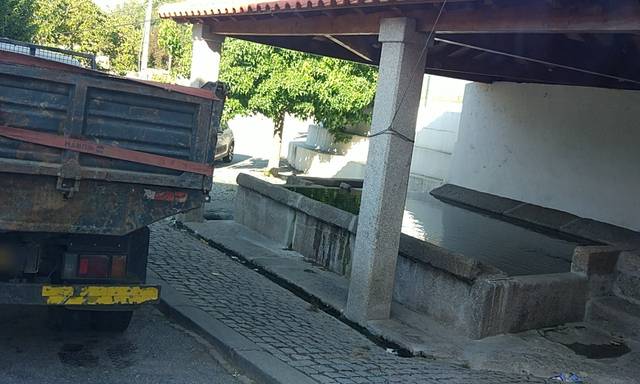
Region: Portugal
Coordinates: 41.249, -7.597